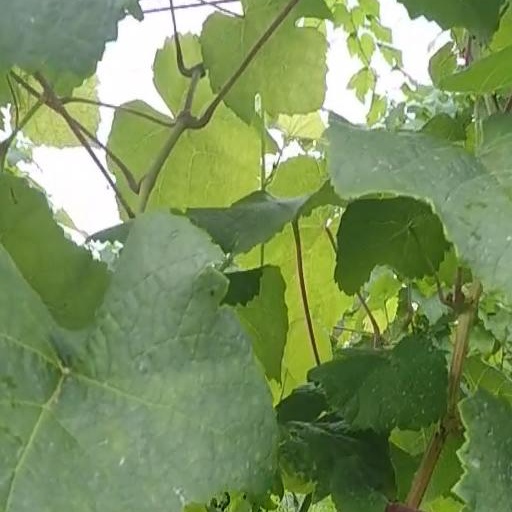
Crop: grape